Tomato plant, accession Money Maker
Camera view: horizontal (90 deg, fisheye); turntable rotation: 240 degrees
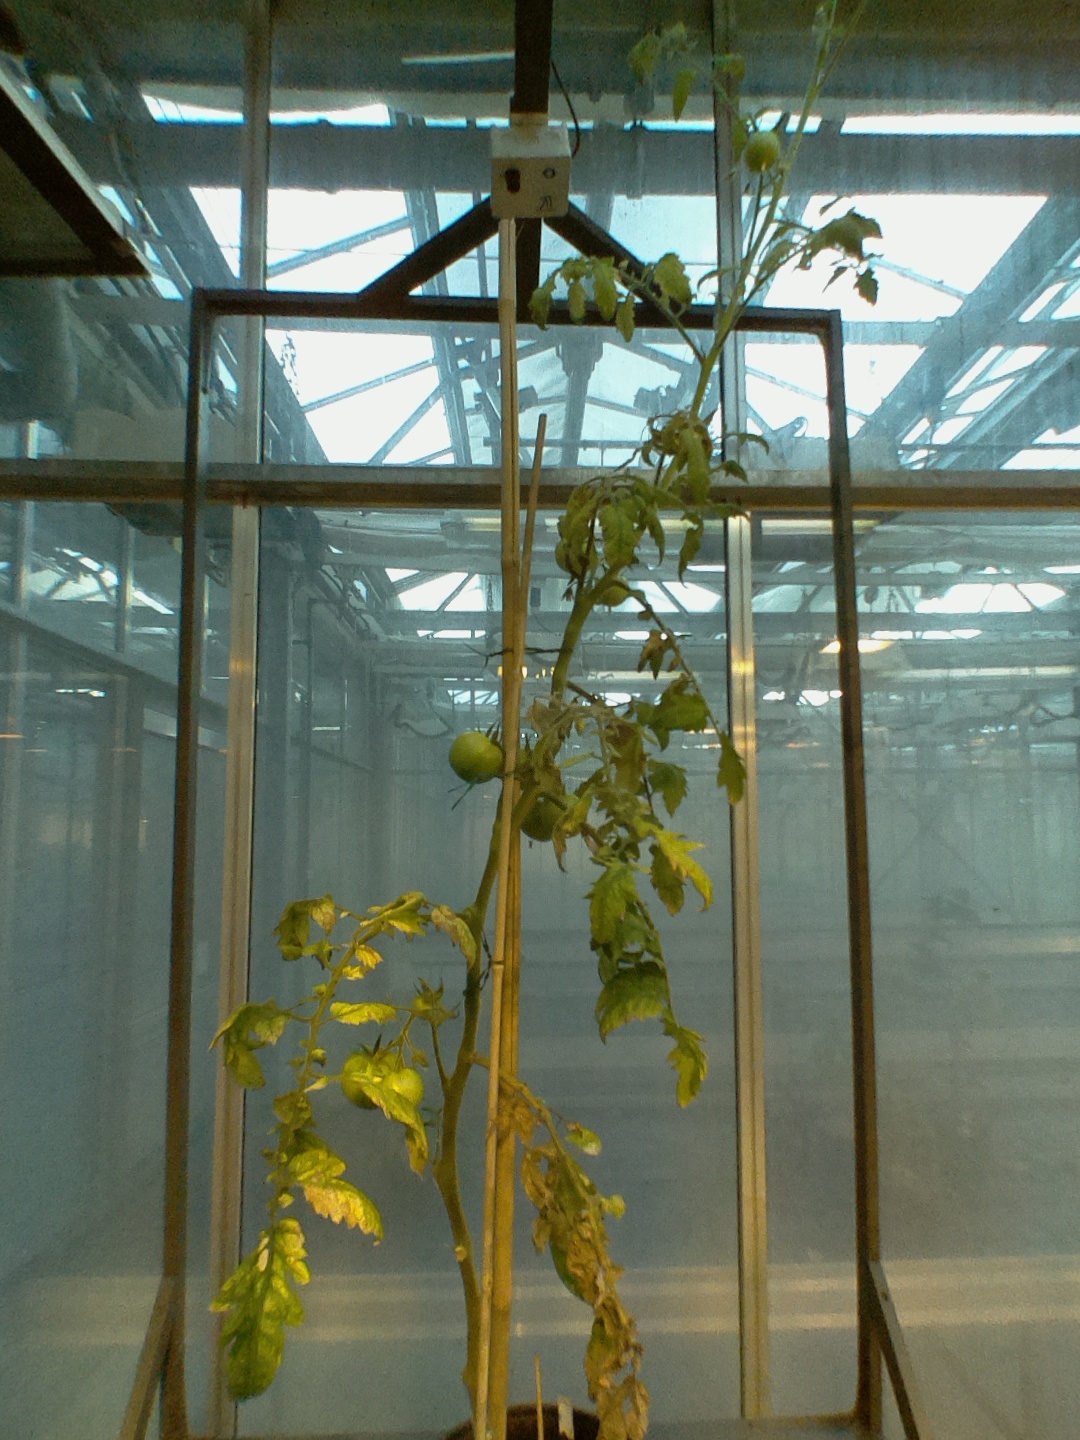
BBCH growth stage 77: 70%-80% of final fruit size